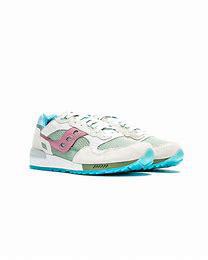
Brand: Saucony
Model: Shadow 5000